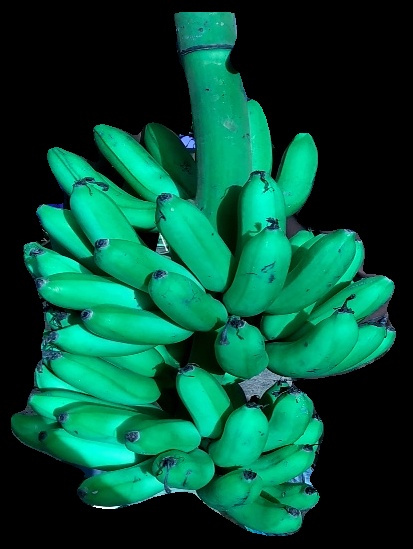
Variety: rasbale
Grade: grade1